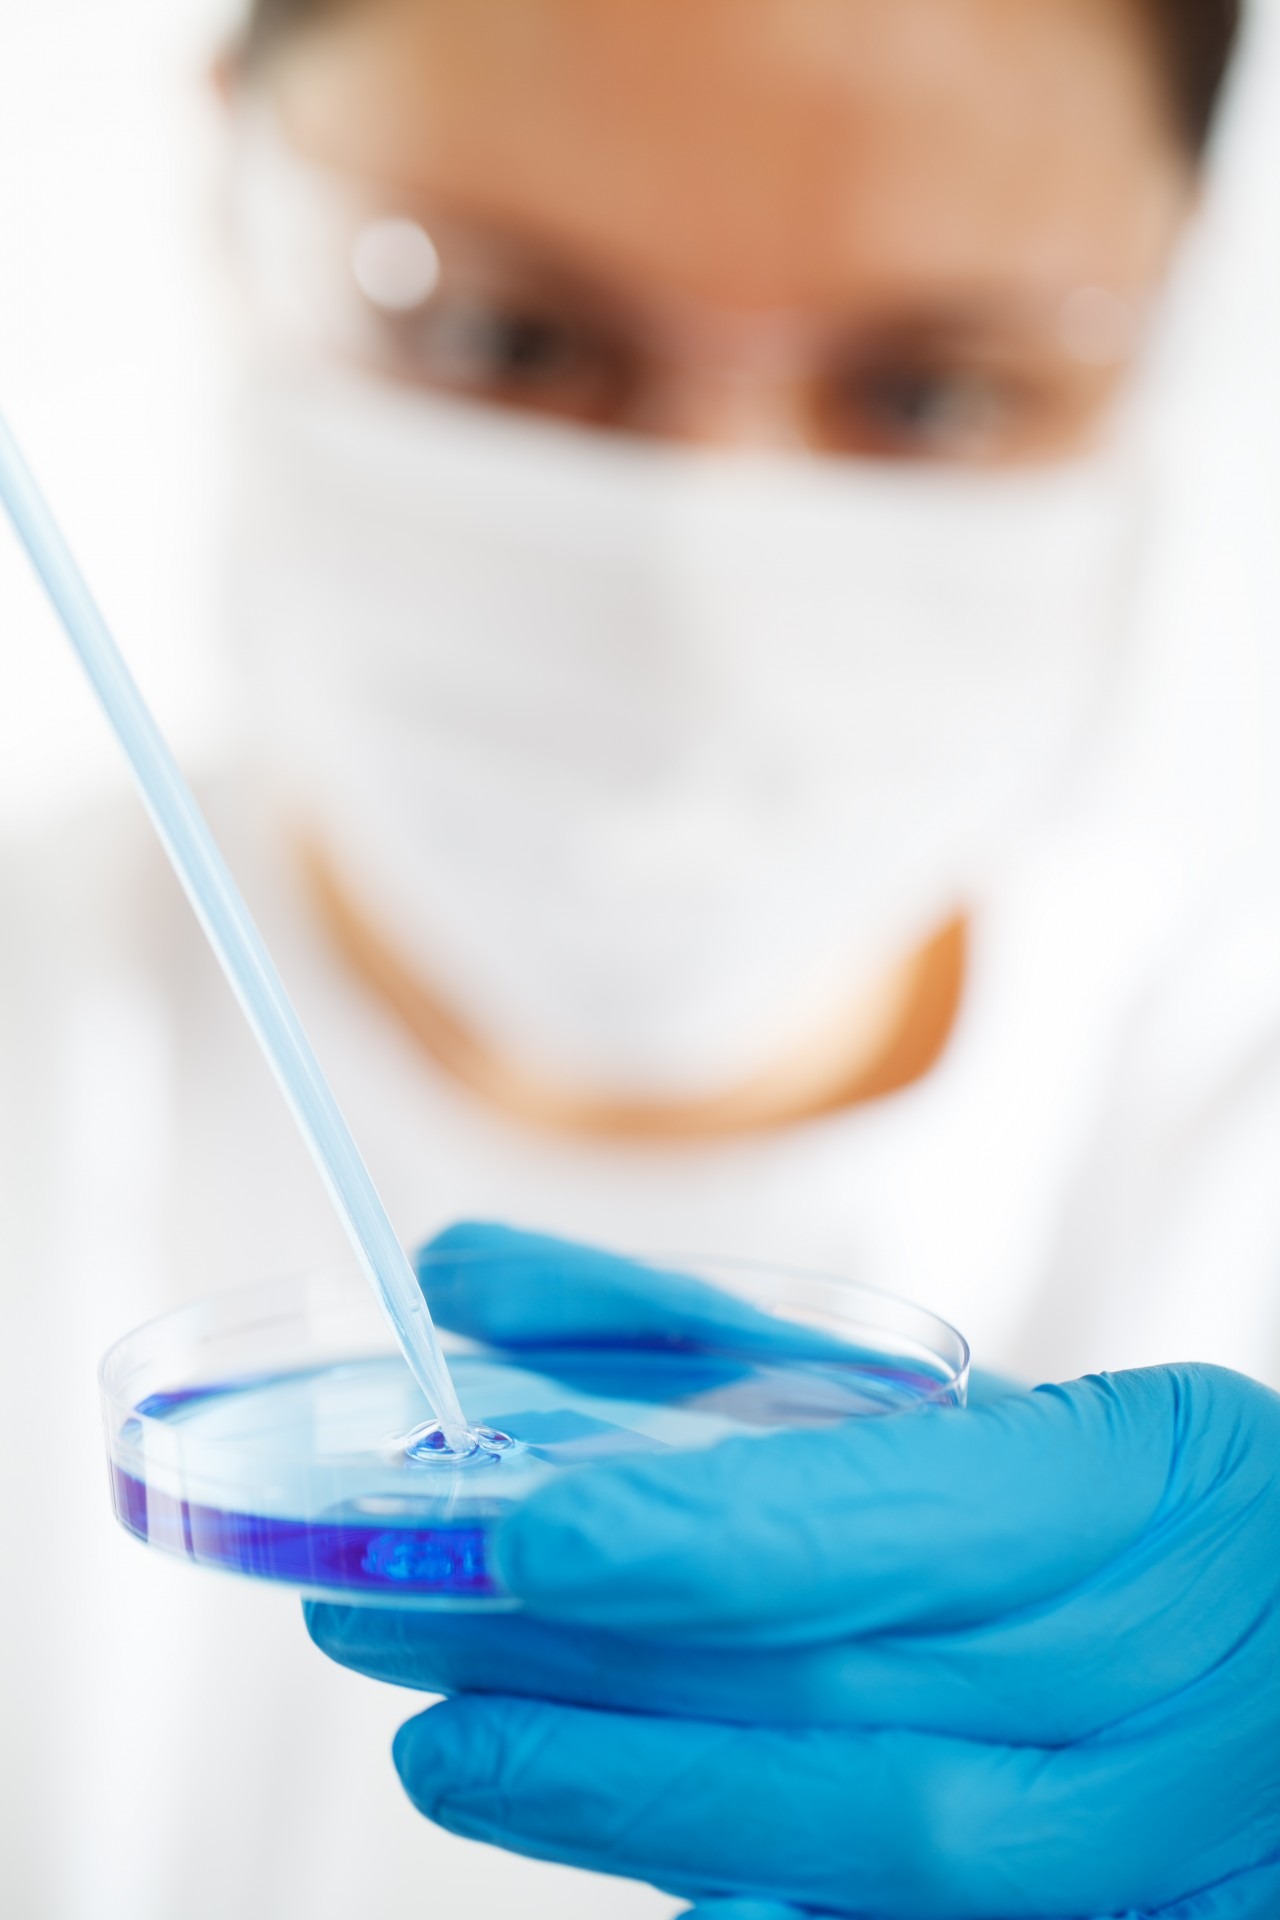
hand, person, liquid, people, technology, biology, professional, medicine, mouth, research, close up, science, skin, laboratory, organ, doctor, tooth, experiment, lab, medical, scientific, surgeon, scientist, biotechnology, sense, microbiology, petri dish